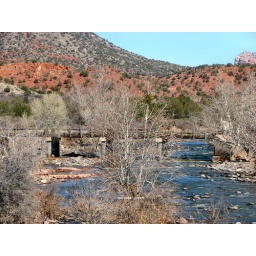
On the way to Sedona I found this bridge over a creek with no road attached to it.